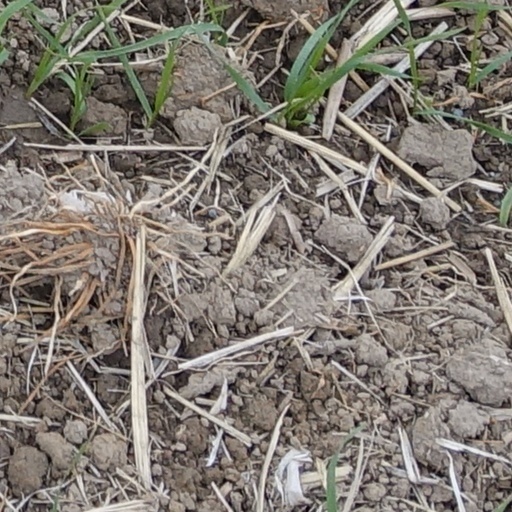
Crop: wheat